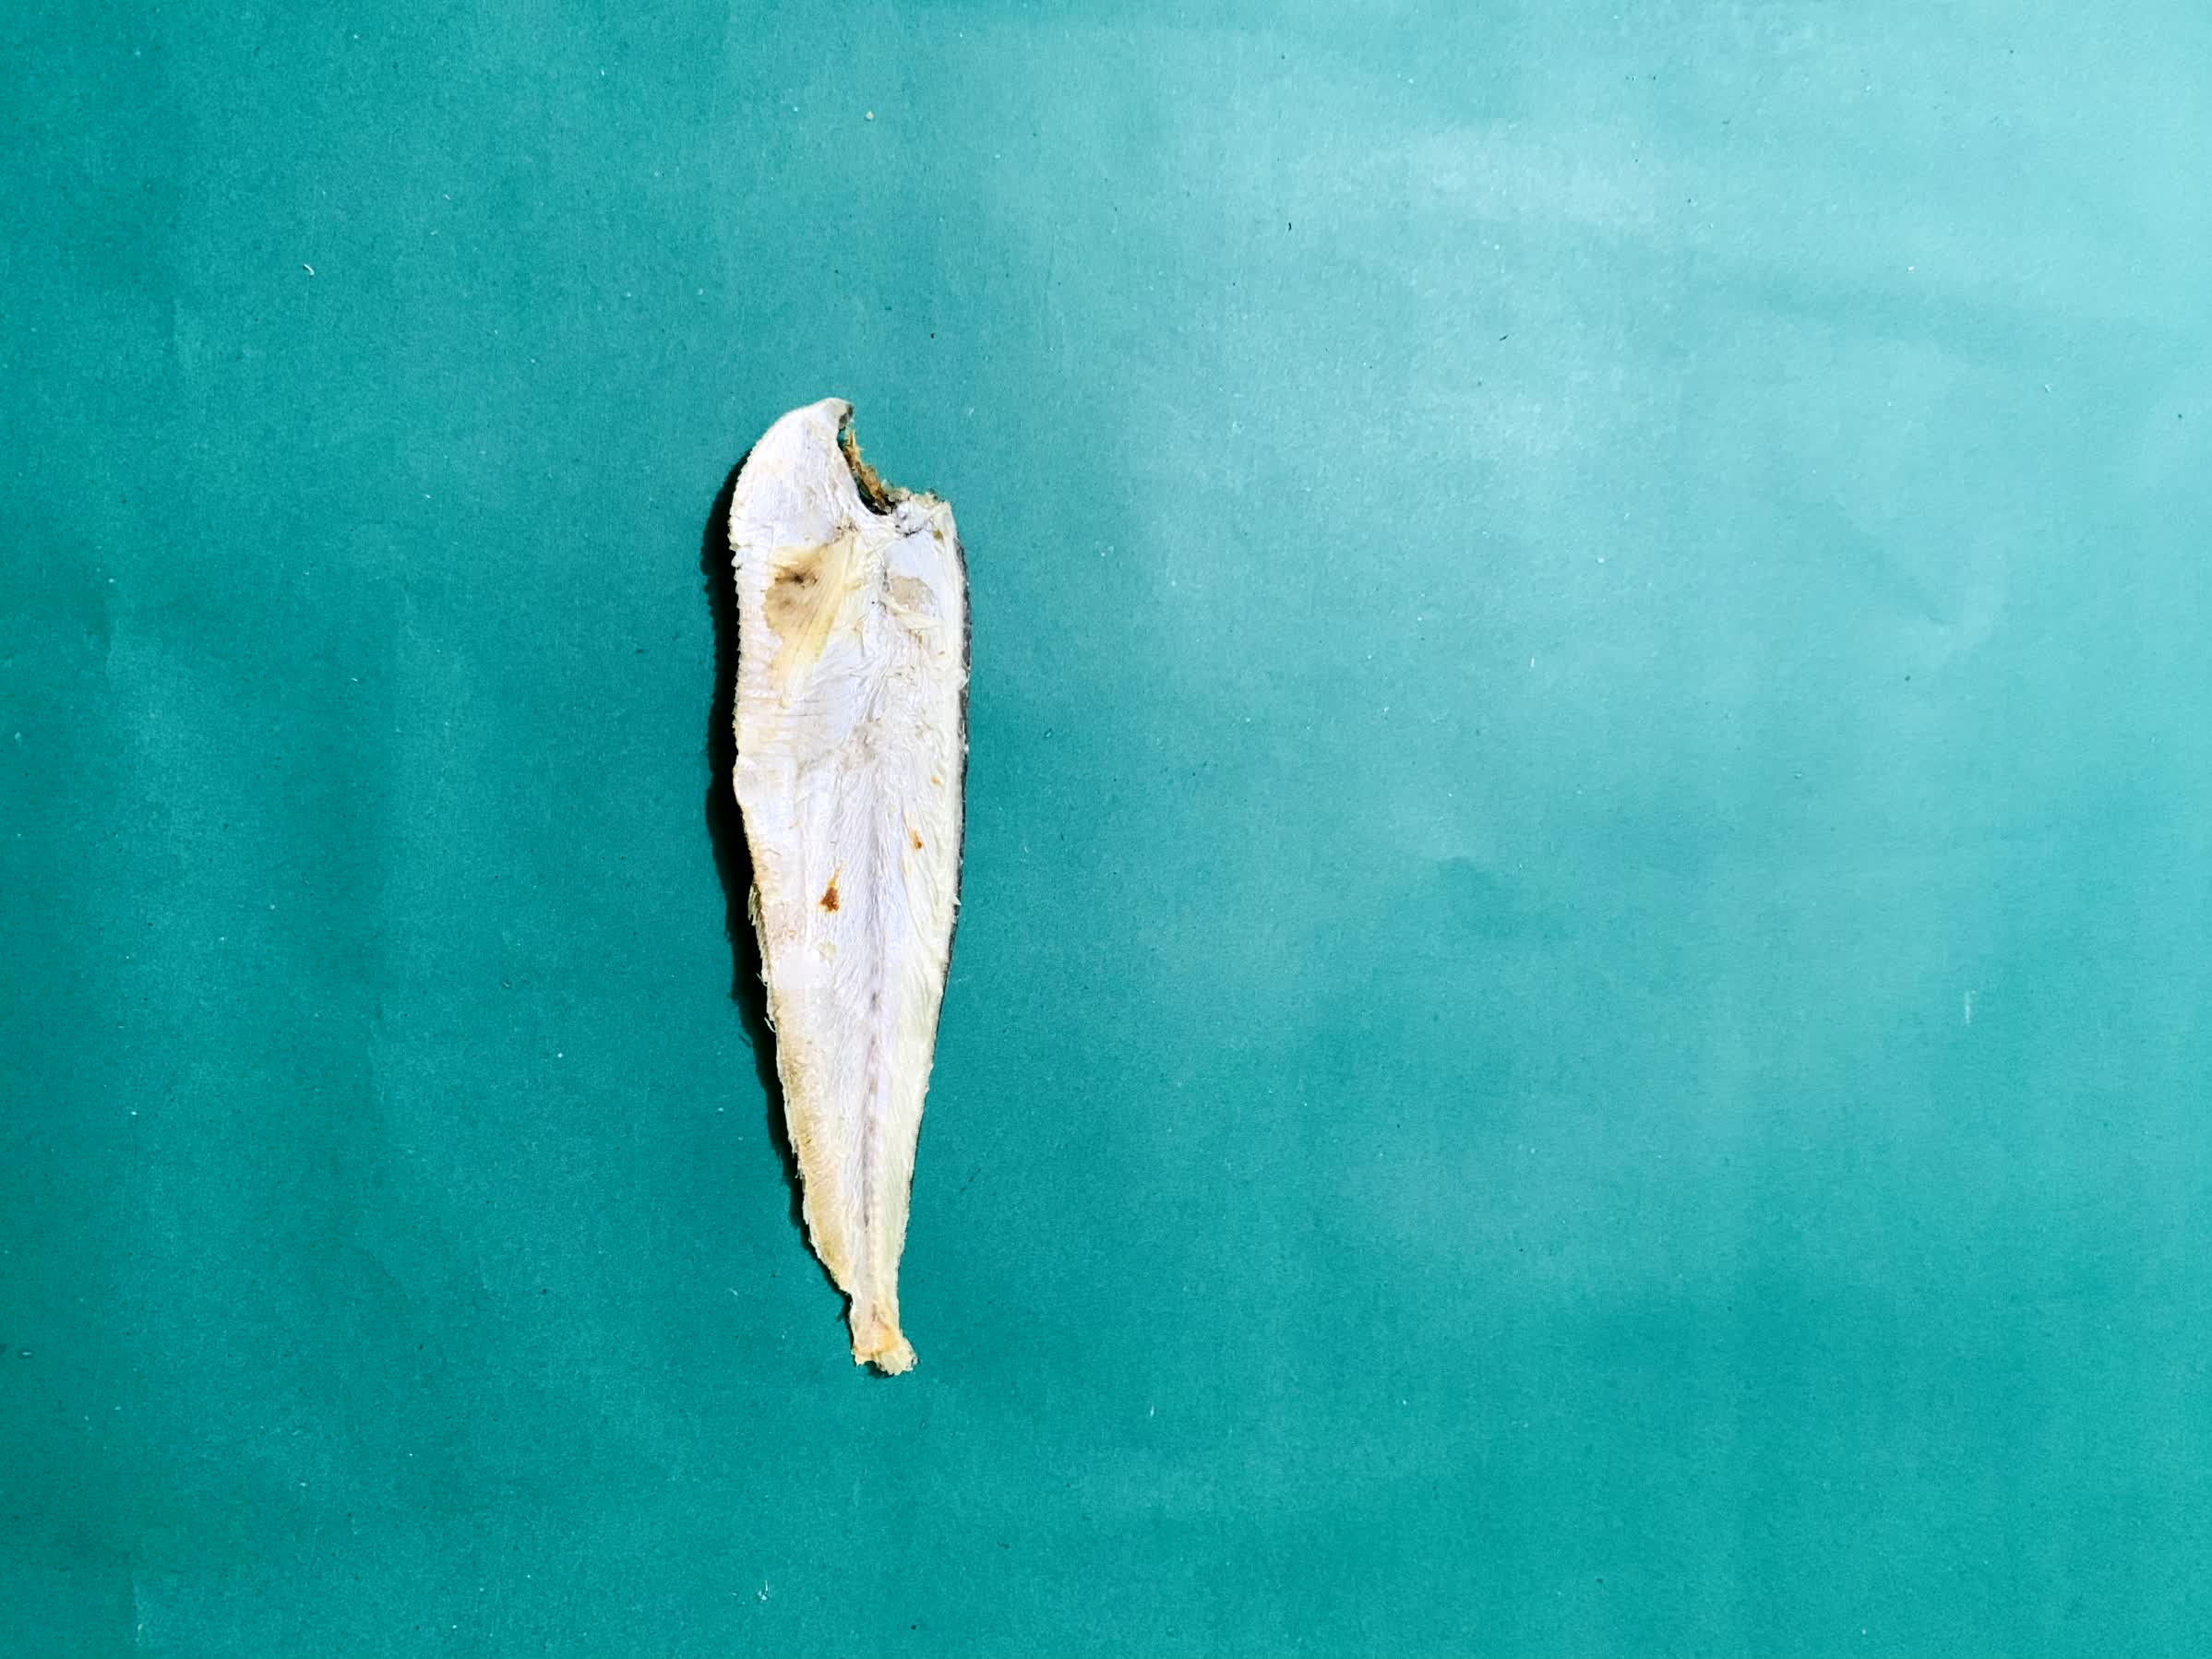
Species: Shukna Feuwa